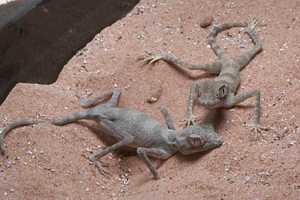
Agamura persica, unique représentant du genre Agamura, est une espèce de geckos de la famille des Gekkonidae.